Rice Mill Lofts

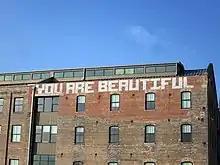
Exterior view of Rice Mill Lofts, March 2015

Rice Mill Lofts is a five-story residential building in New Orleans, located in the bohemian Bywater neighborhood, near the Mississippi River. It houses 69 lofts, townhouses and studios, and is located next to the New Orleans Center for Creative Arts (NOCCA). Mariza, a restaurant, opened in 2013.